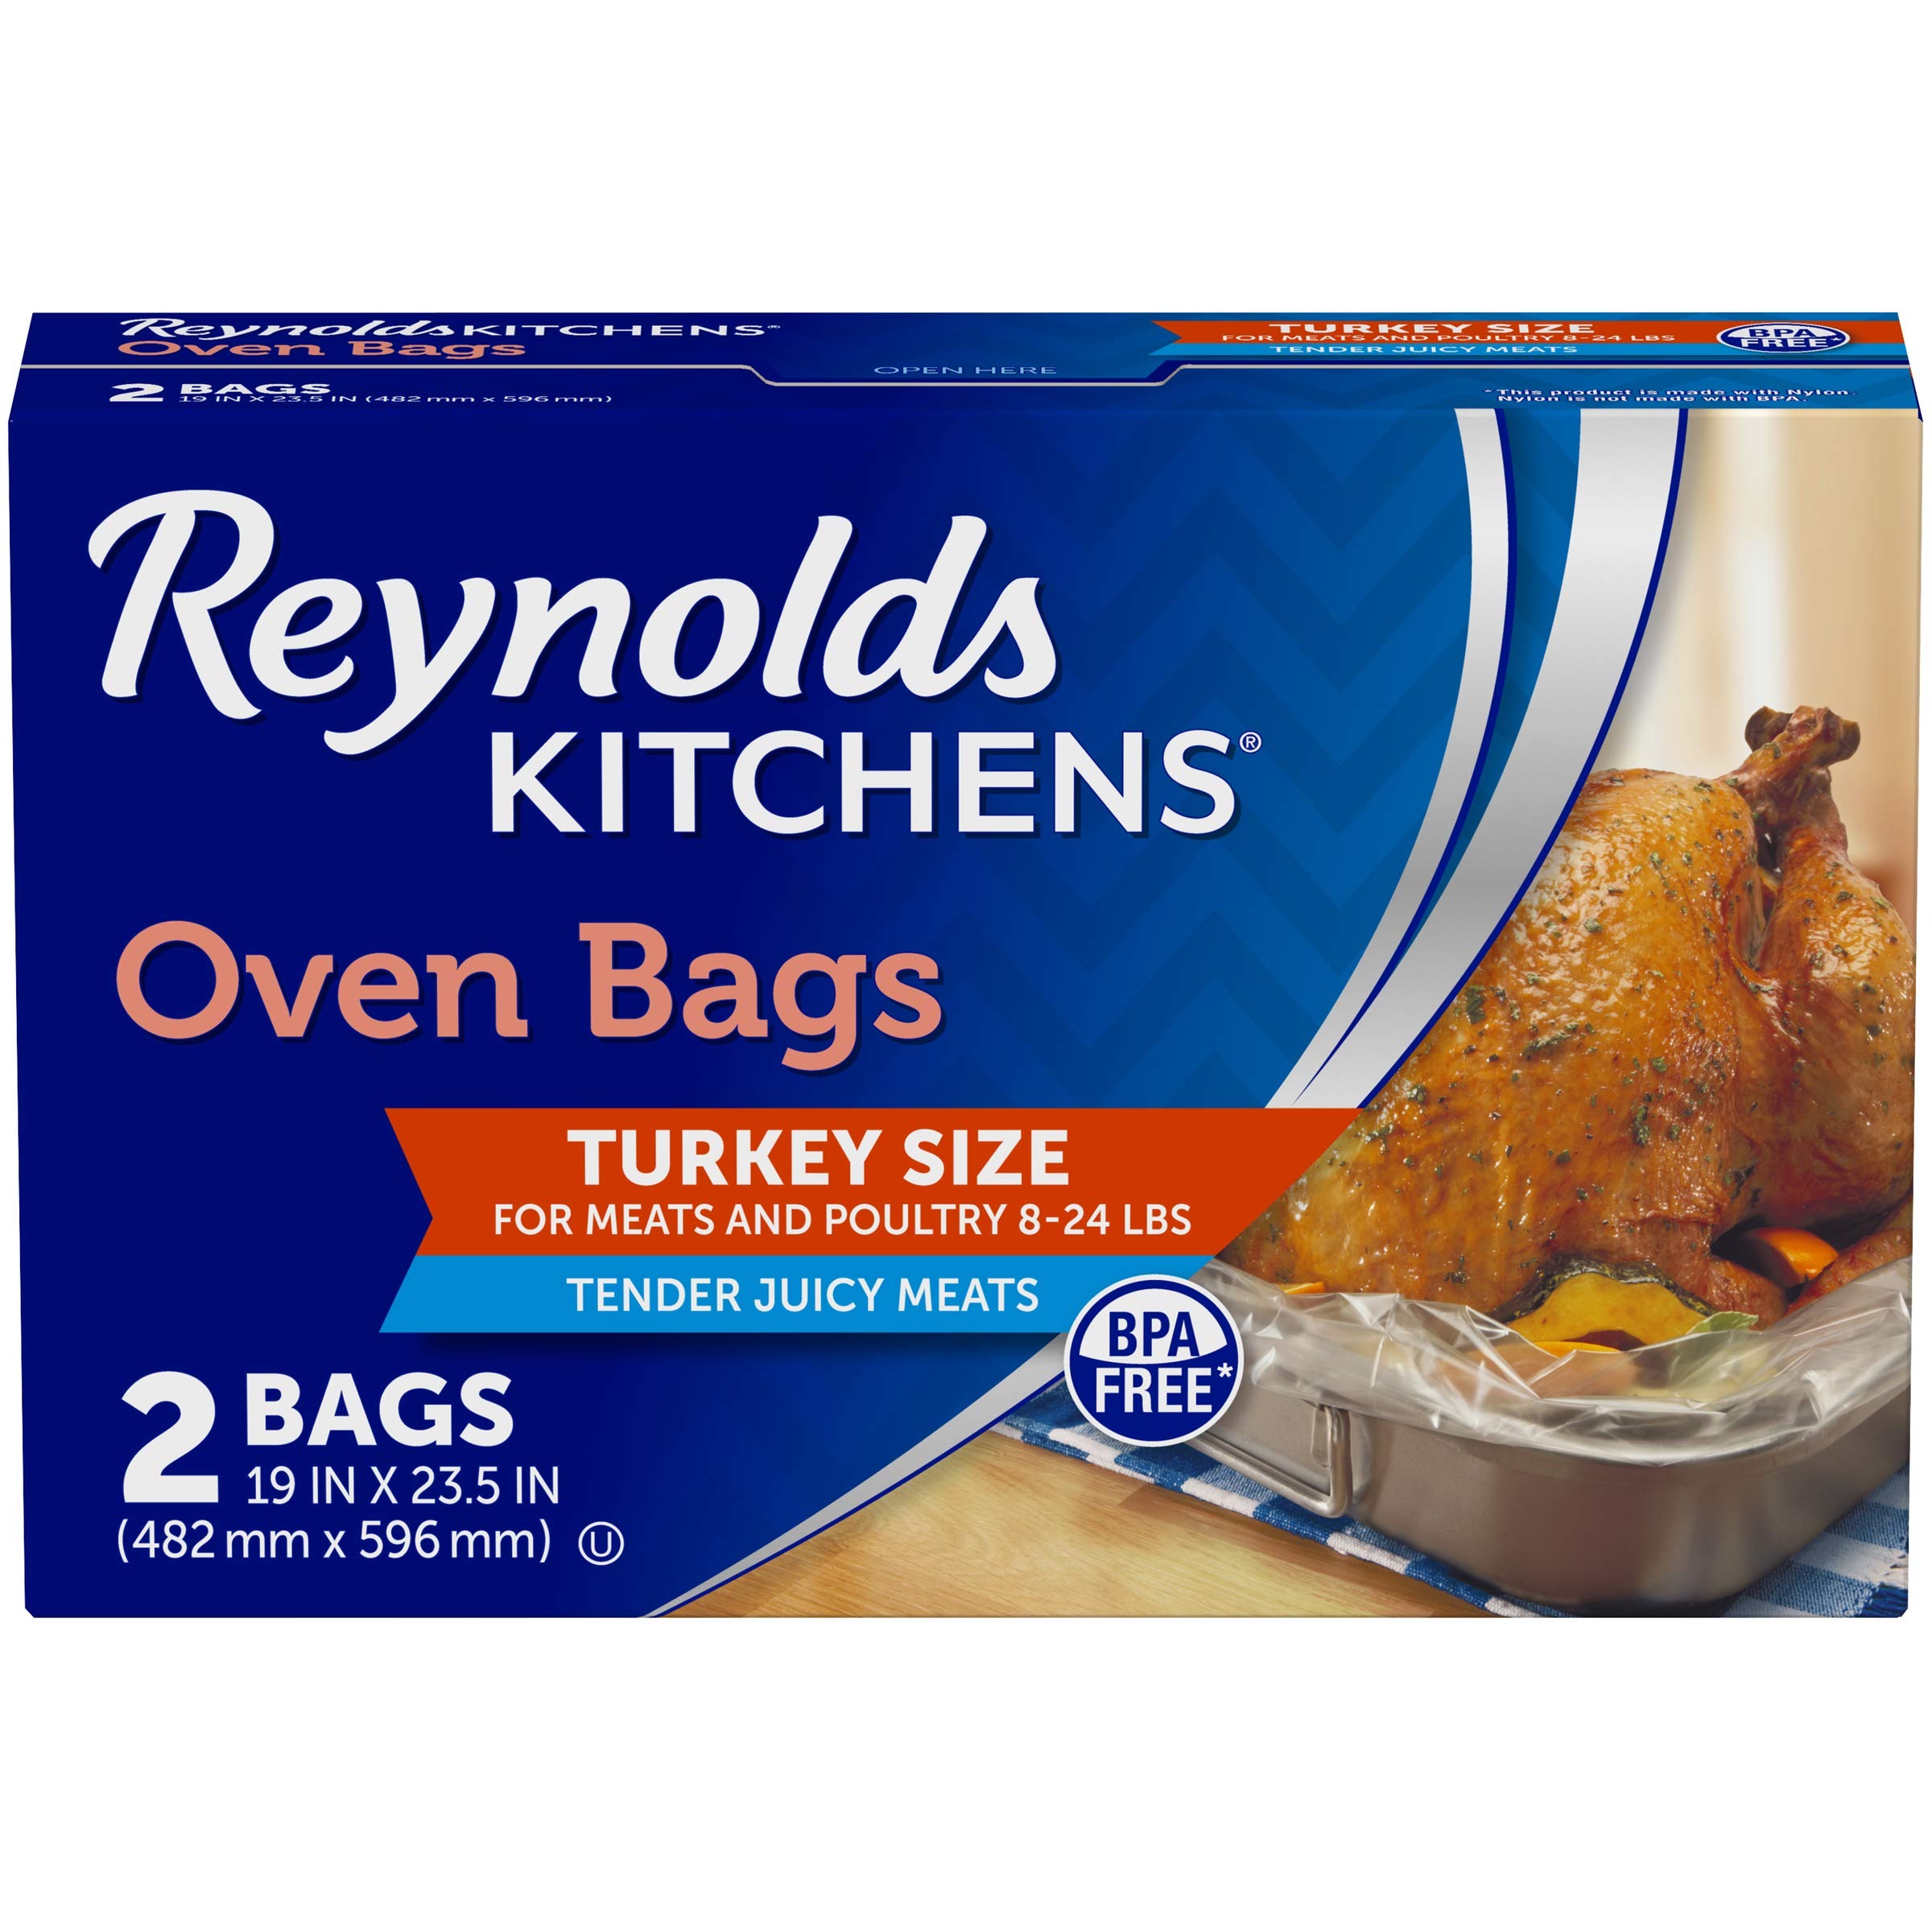
Item Name: Reynolds Kitchens Oven Bags, Turkey Size, 2 Count
Bullet Point 1: This package contains two Reynolds Kitchens Turkey Size Oven Bags, each measuring 19 x 23.5 inches
Bullet Point 2: Turkey oven bags accommodate turkey and other meat weighing up to 24 pounds
Bullet Point 3: Oven roasting bags maintain natural juices while cooking, so meats and other foods are tender and moist
Bullet Point 4: Reynolds oven bags are FDA-compliant and BPA free
Bullet Point 5: Oven cooking bags are ideal for great-tasting, one-pan meals in the oven and save time on cleanup with no scrubbing
Value: 2.0
Unit: Count

Price: 3.29